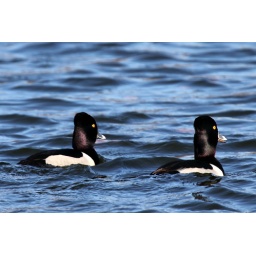
Two male Ring-necked Ducks (Aythya collaris) in the middle of the lake in Constitution Gardens, in Washington, DC.